Tung Lo Wan (Sha Tin)

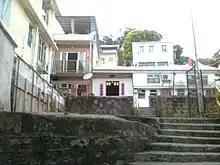
View of Tung Lo Wan in 2011. Tse Ancestral Hall is in the centre.

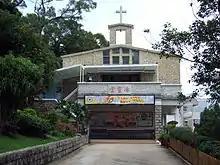
ELCHK Living Spirit Lutheran Church in Tung Lo Wan in May 2009.

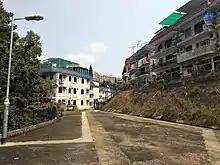
Tung Lo Wan Village Extension.

Tung Lo Wan is a village in the Tai Wai area of Sha Tin District, Hong Kong.